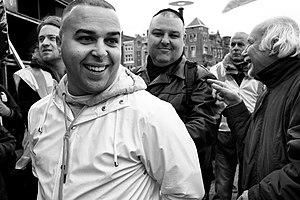
Rachid El Ghazoui, mieux connu sous le nom Appa est un rappeur néerlandais d'origine marocaine. Il est actuellement contracté par le label TopNotch.